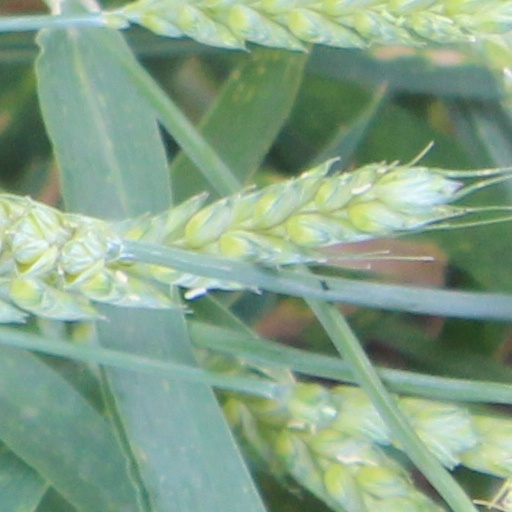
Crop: wheat